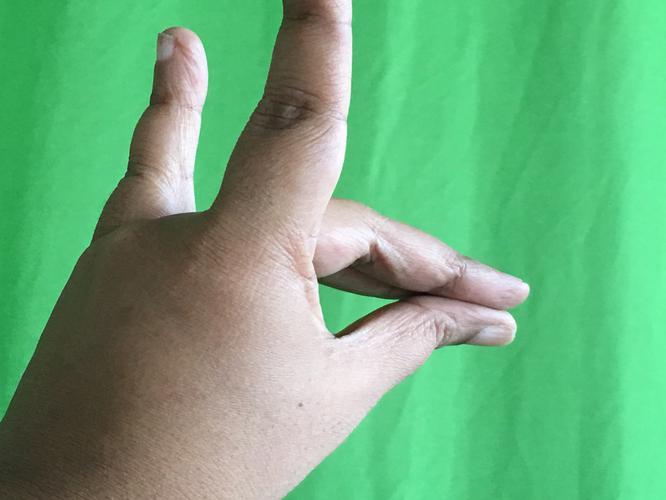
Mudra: Simhamukham
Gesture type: single_hand